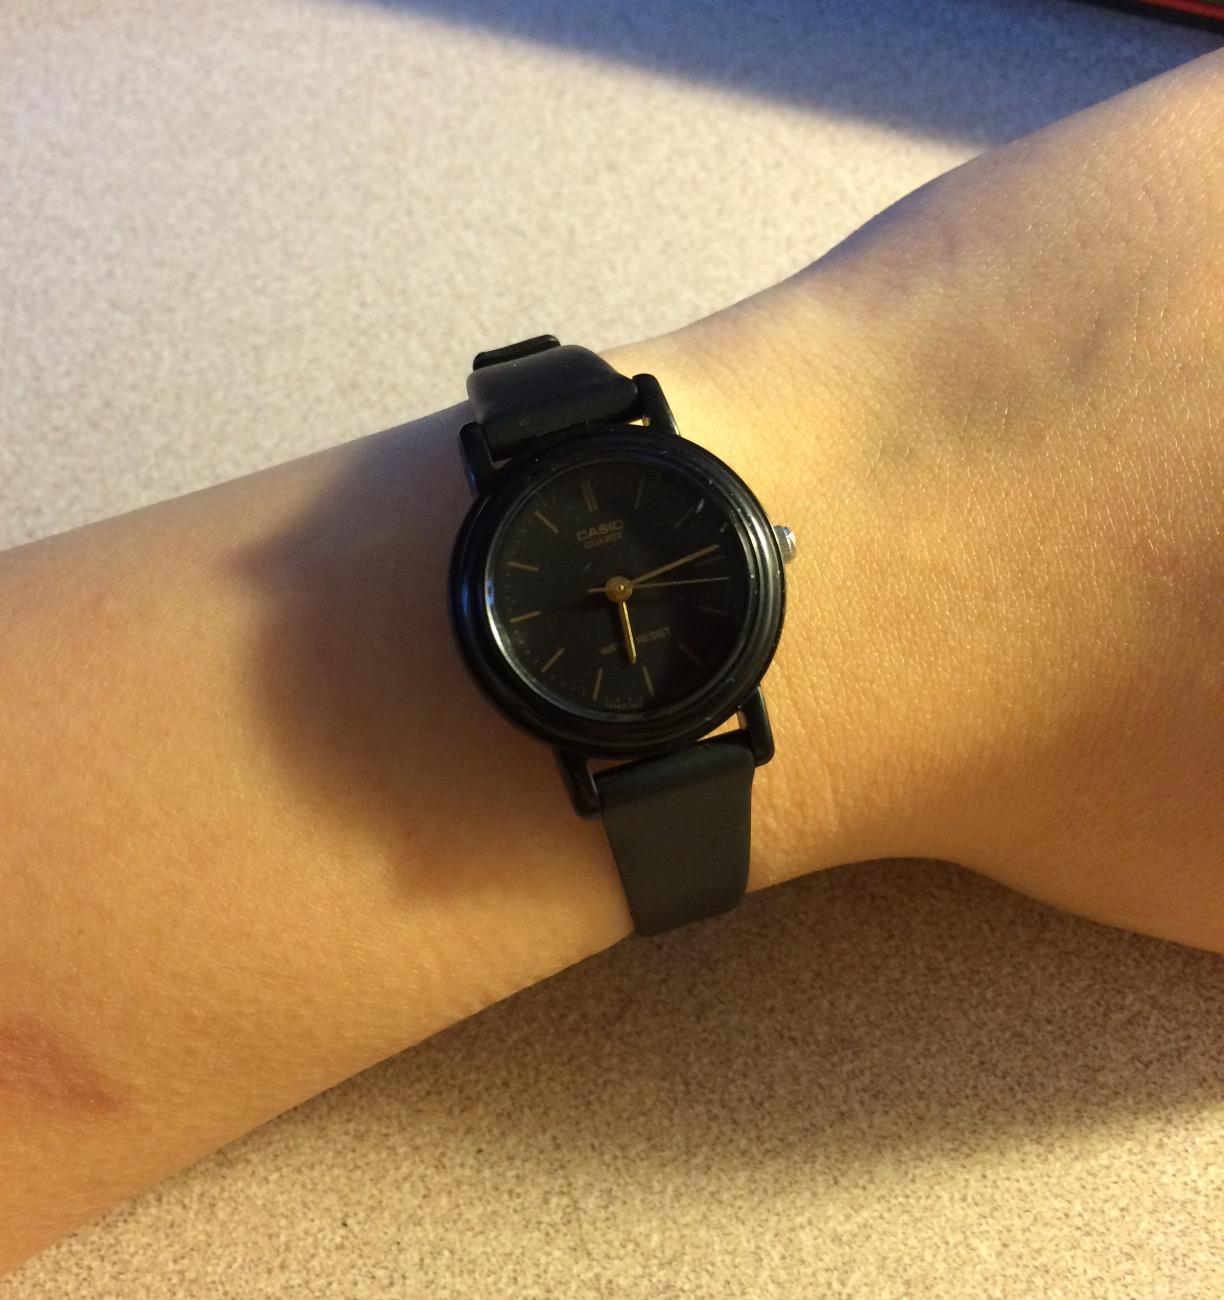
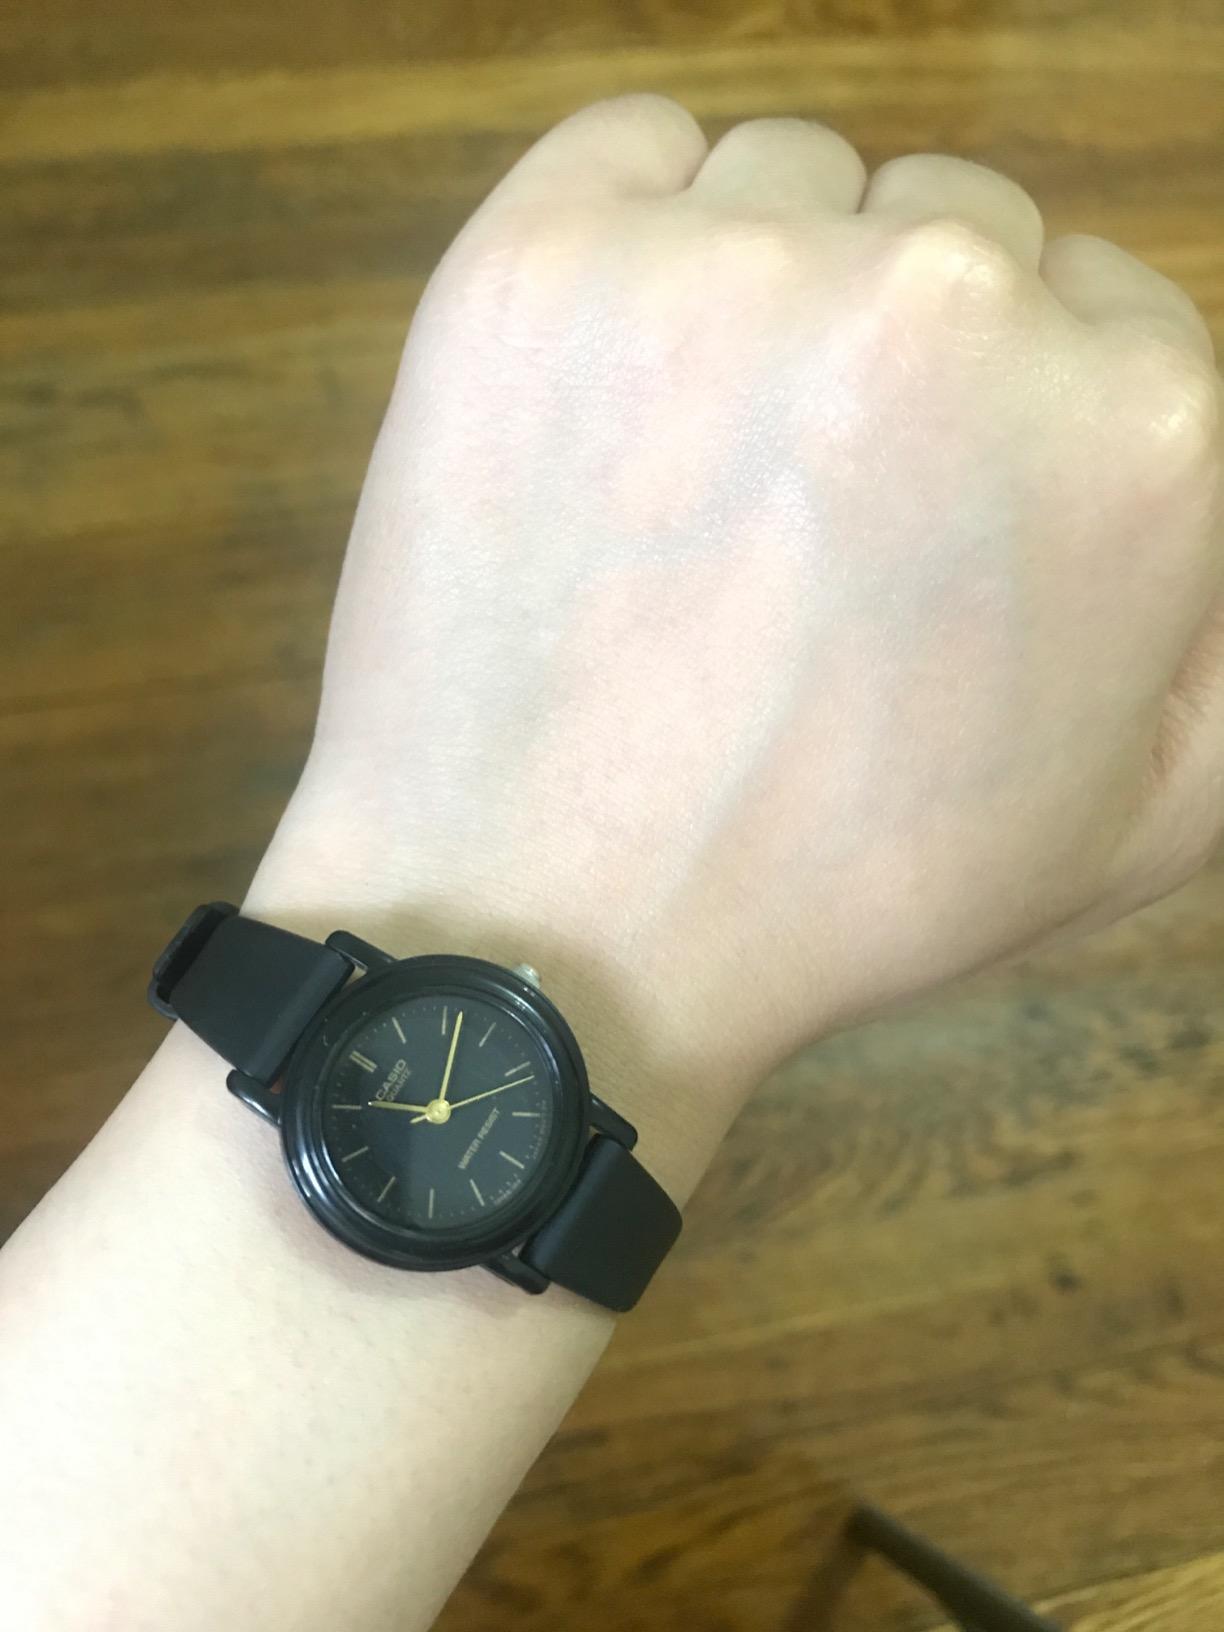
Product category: accessories_watch
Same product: yes